Shane MacGowan

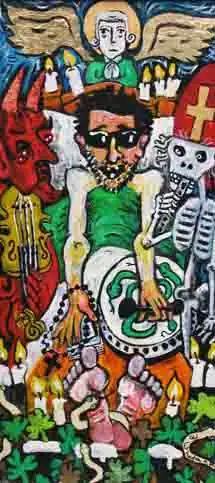
MacGowan depicted in the painting "Boy from the County Hell" by Brian Whelan

The Pogues and MacGowan reformed for a sell-out tour in 2001 and each year from 2004 to 2009 for further tours, including headline slots at Guilfest in England and the Azkena Rock Festival in the Basque Country. In May 2005, MacGowan rejoined the Pogues permanently. That same year, the Pogues re-released "Fairytale of New York" to raise funds for the Justice For Kirsty Campaign and Crisis at Christmas. The single was the best-selling Christmas-themed single of 2005, reaching number 3 in the UK Charts that year.